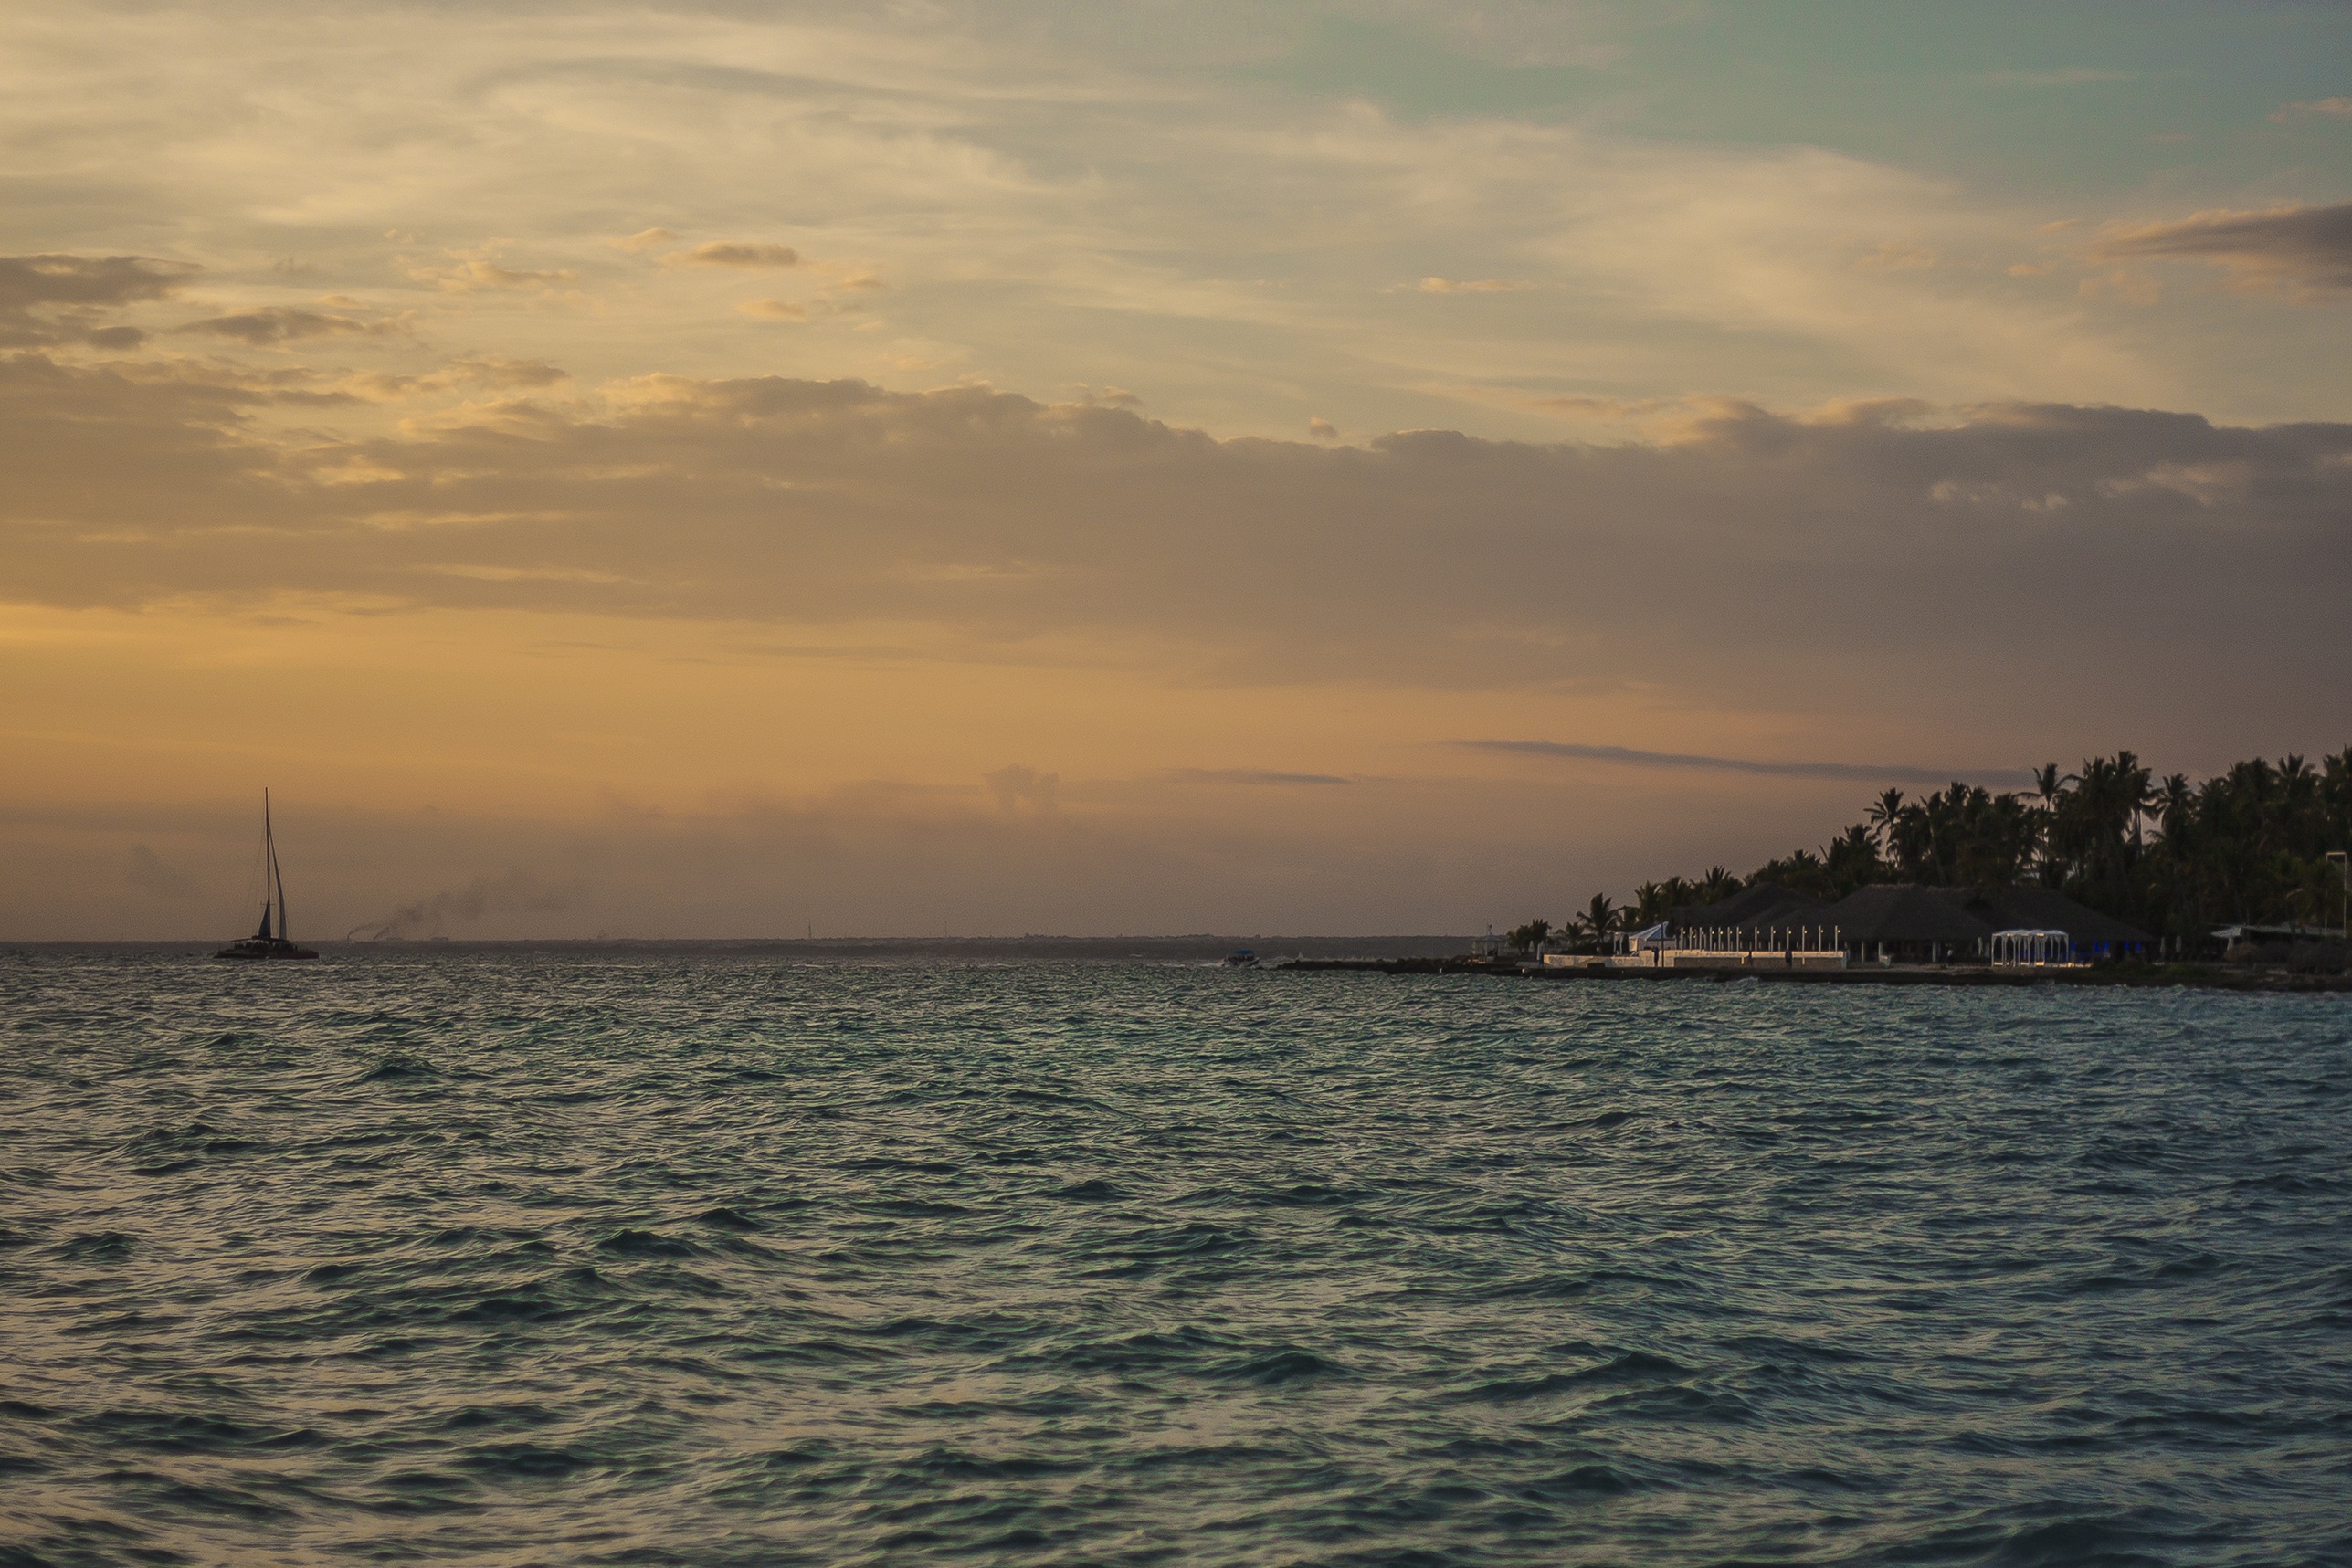
beach, landscape, sea, coast, water, nature, outdoor, ocean, horizon, cloud, sky, sunrise, sunset, sunlight, morning, shore, wave, dawn, summer, vacation, travel, dusk, evening, vehicle, tropical, natural, seascape, bay, blue, body of water, wind wave